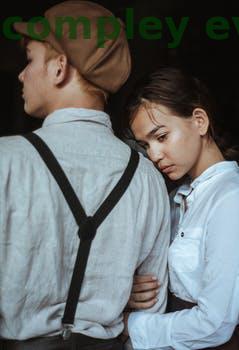
Label: Watermark